Patrick Phibbs

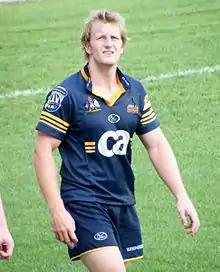
Patrick Phibbs playing for the Brumbies

Patrick Phibbs (born 16 October 1981) is an Australian Professional Rugby Union player currently based in Reading with London Irish.